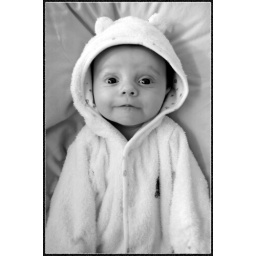
willow in her bearry cute bath bag.